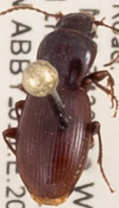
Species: Pterostichus pumilus
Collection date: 2018-05-01
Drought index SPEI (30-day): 1.046
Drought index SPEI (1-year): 0.1
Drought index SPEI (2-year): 0.71